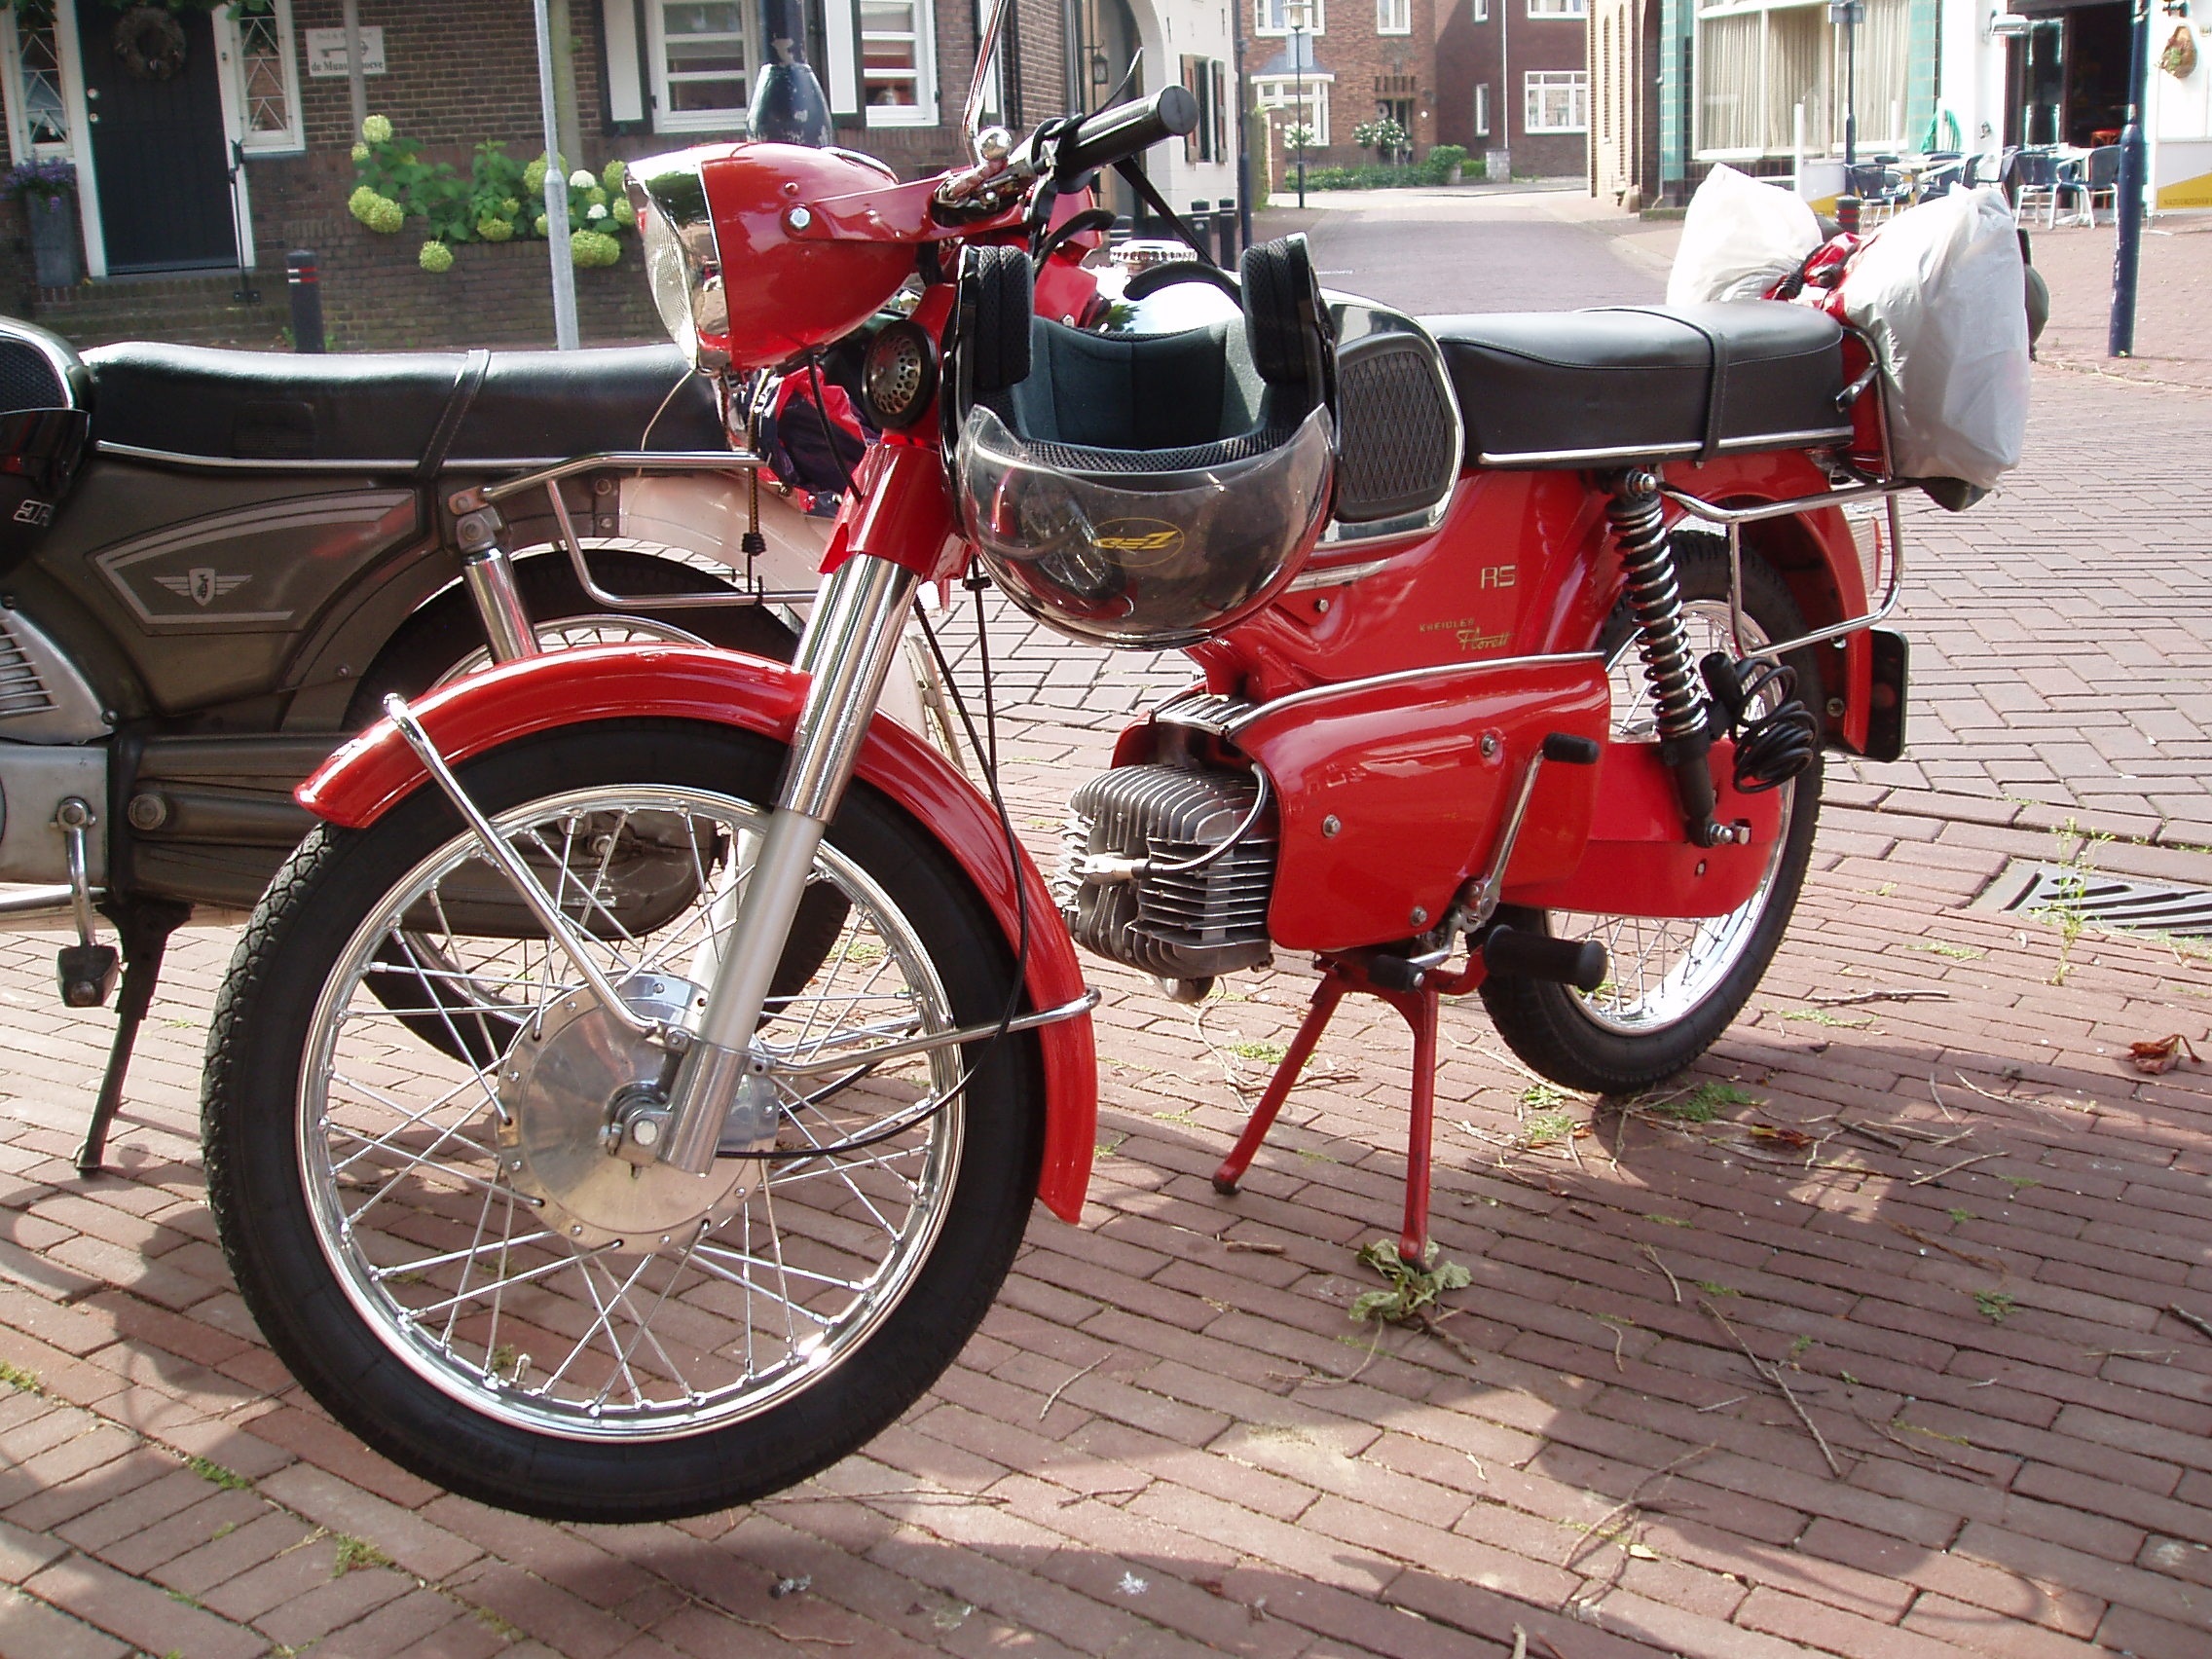
car, wheel, bicycle, vehicle, motorcycle, moped, oldtimer, motorcycling, land vehicle, automobile make